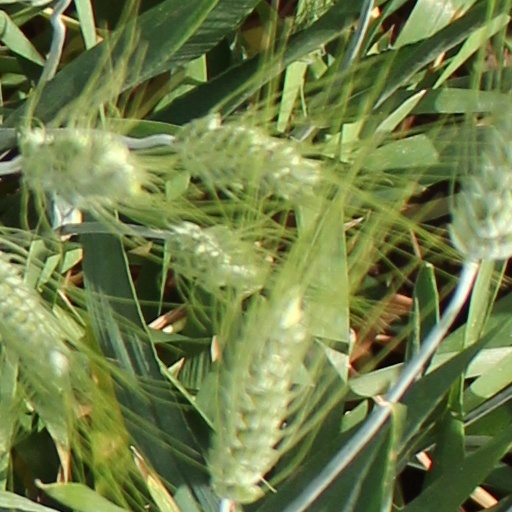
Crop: wheat